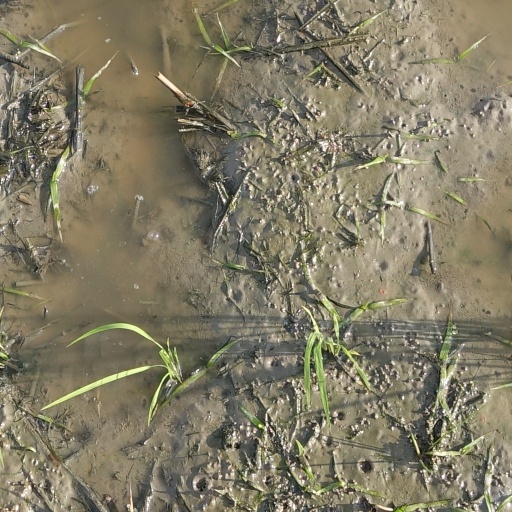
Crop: rice